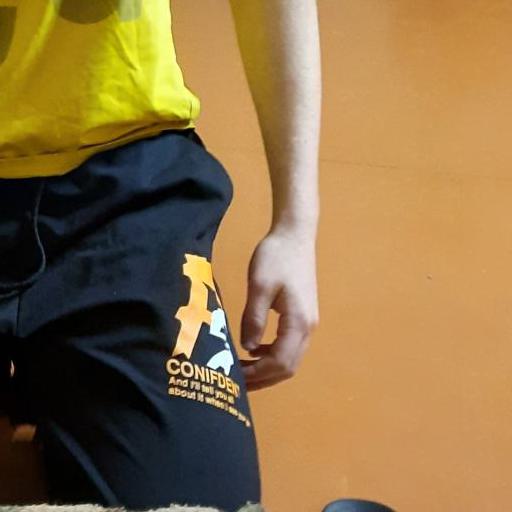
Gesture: no_gesture